Chili sauce and paste

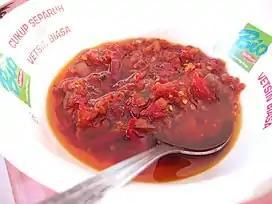
Sambal

Sambal is a generic term for many varieties of chili-based sauces popular in Brunei, Indonesia, Malaysia, Singapore and Sri Lanka. Most sambals are traditionally made using a stone pestle and mortar, according to each recipe. Nevertheless, there are some bottled mass-produced sambal brands today. "Saus cabai" (Indonesia) or "sos cili" (Malaysia and Brunei), a category of its own, uses tomato puree, chili juice, sugar, salt and some other spices or seasonings to give the spicy, but not too hot, taste. Some countryside commercial varieties use bird's eye chili ("cili padi", "cabai rawit" or "burung") together with its seeds to raise the level of heat (piquancy) of the sauce. Variants include the typical concoctions with ginger and garlic (for chicken rice) and variants that are made into a gummy consistency as with ketchup/tomato sauce.